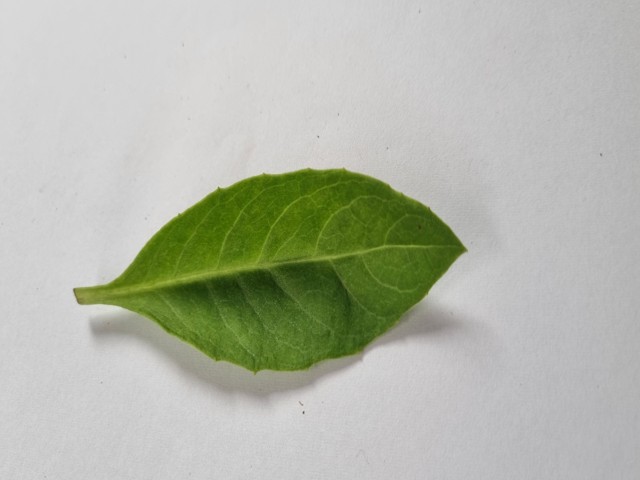
Plant: gainura